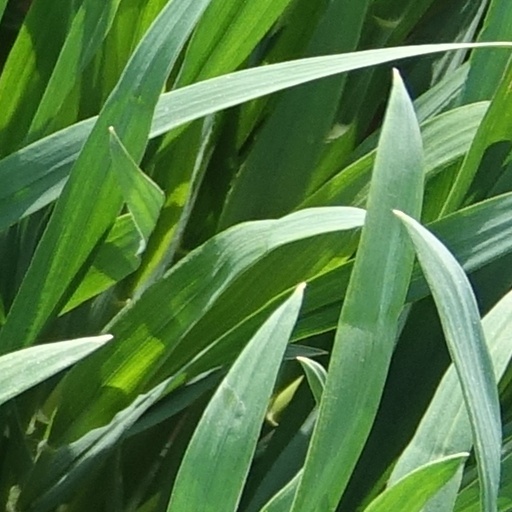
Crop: wheat